Aneurin Rees

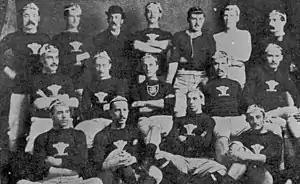
The first Welsh team, Rees is sat in the middle row, far left, February 1881

On 19 February 1881 Rees represented the Wales national rugby union team in the country's very first international rugby match, in a friendly against England. The match was a sporting disaster for the Welsh, with the players having little if any knowledge of playing together, and many of the team placed out of position. The English won by eight goals, scoring 13 tries in total, with Wales unable to score. The game was to be Rees' only cap for Wales, with most of the team replaced for the next Wales international in 1882. He was the first Jesus College alumnus to play for Wales.